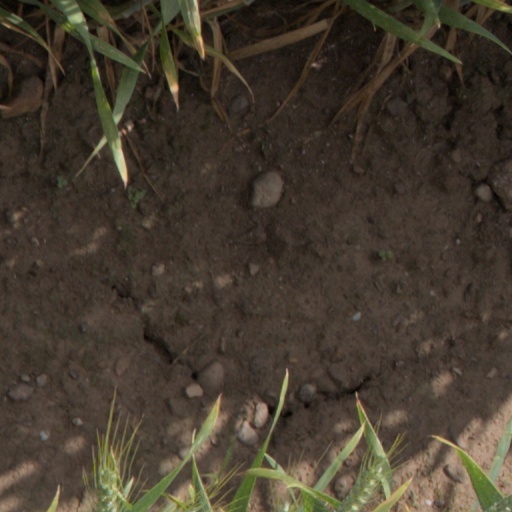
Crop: wheat